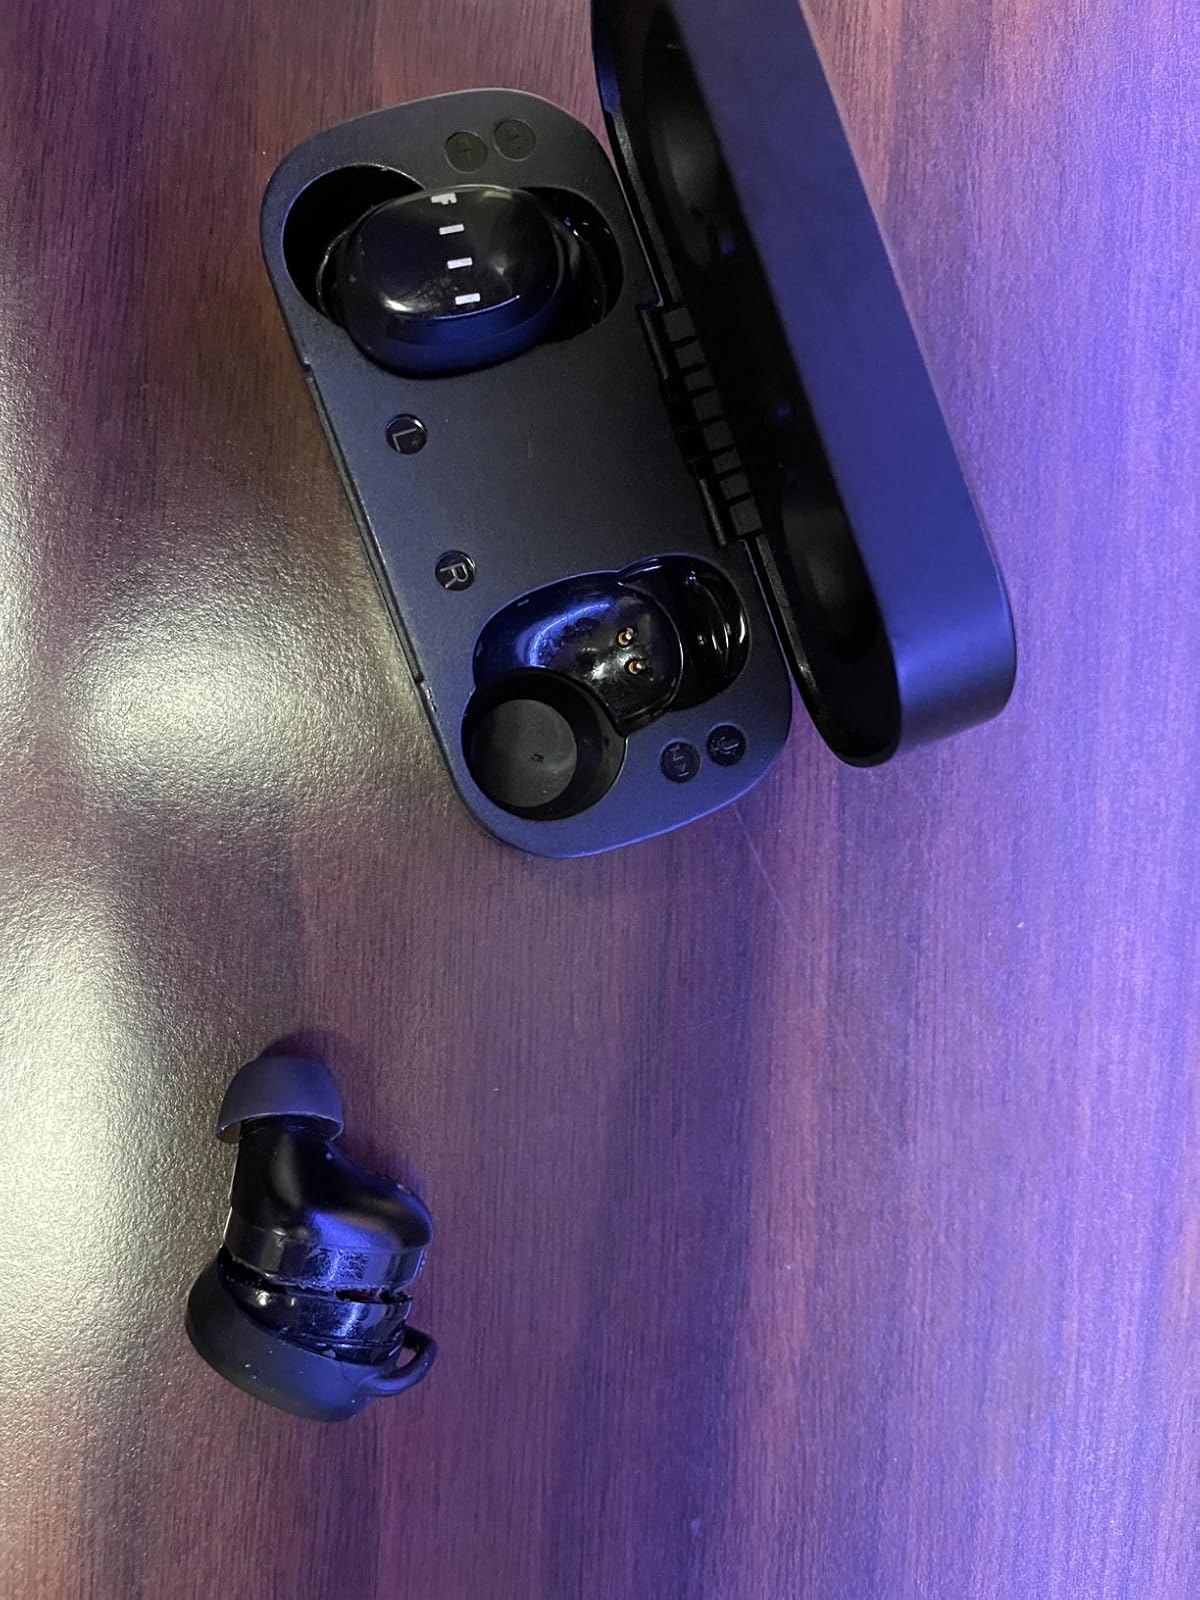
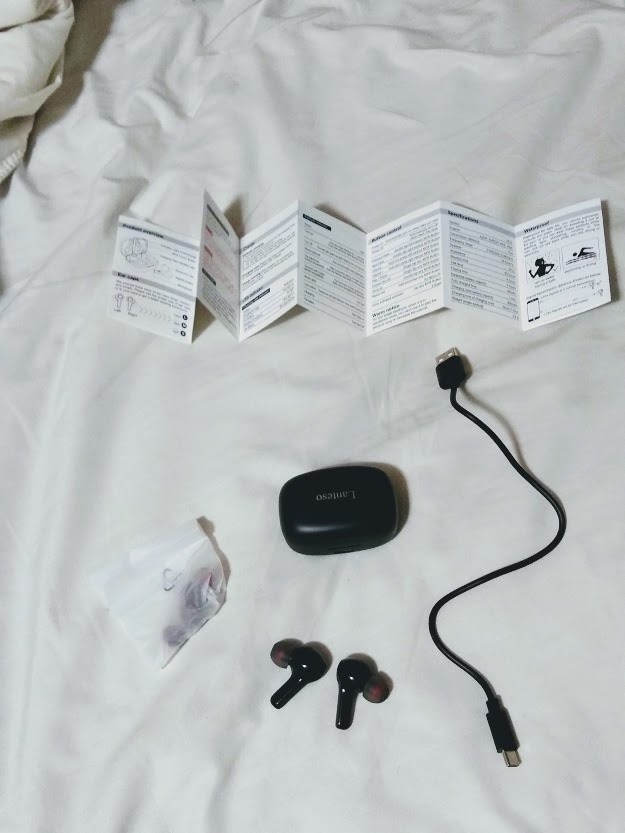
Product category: earbuds
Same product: no